Melodi Grand Prix 2018

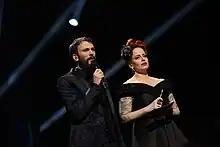
The presenters were Kåre Magnus Bergh and Silya Nymoen.

During the broadcast, NRK visited a Grand Prix party in Trondheim. In addition, the channel paid tribute to viewers and supporters of the competition, among other things, an enthusiastic fan was brought up on stage and paid tribute with a wreath and song. In the intermission number before the gold final, Karoline Krüger and Anita Skorgan performed with "For vår jord", which won the competition 30 years earlier. In the break before the gold duel, JOWST and Aleksander Walmann performed with last year's winning tune, "Grab the Moment". Also on stage were the Oslo bassoon choir and Didrik Solli-Tangen.